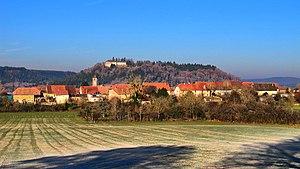
Le village vu depuis l'étang communal
Lizine est une commune française située dans le département du Doubs, en région Bourgogne-Franche-Comté.
Le château de Châtillon-sur-Lison est un château protégé des monuments historiques, situé sur la commune de Châtillon-sur-Lison dans le département français du Doubs.